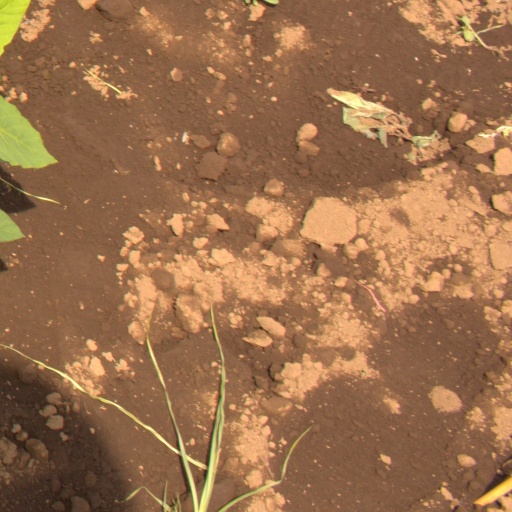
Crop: soybean